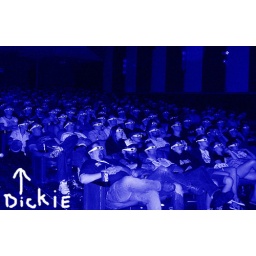
creature from the black lagoon in 3d